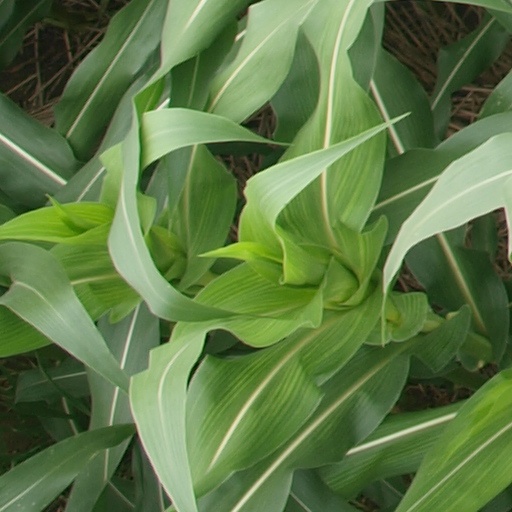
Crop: maize; corn